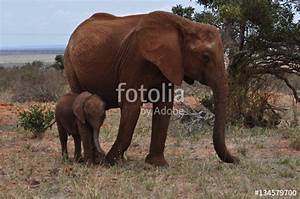
Label: elefante